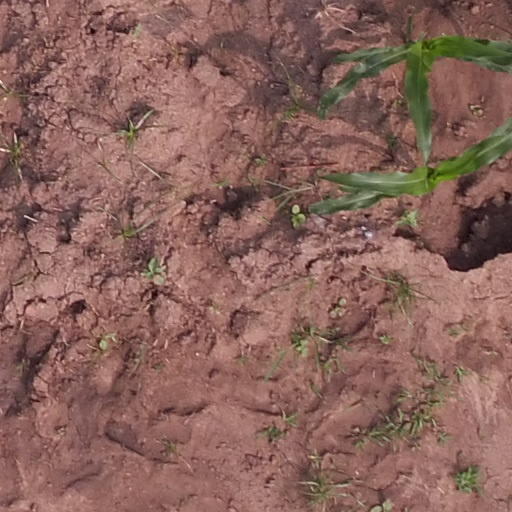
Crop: maize; corn